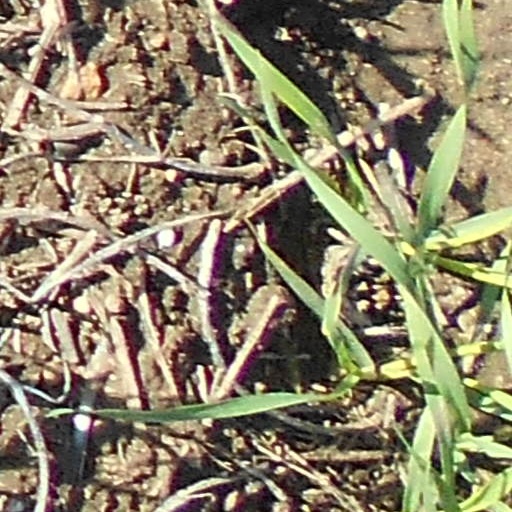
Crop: wheat